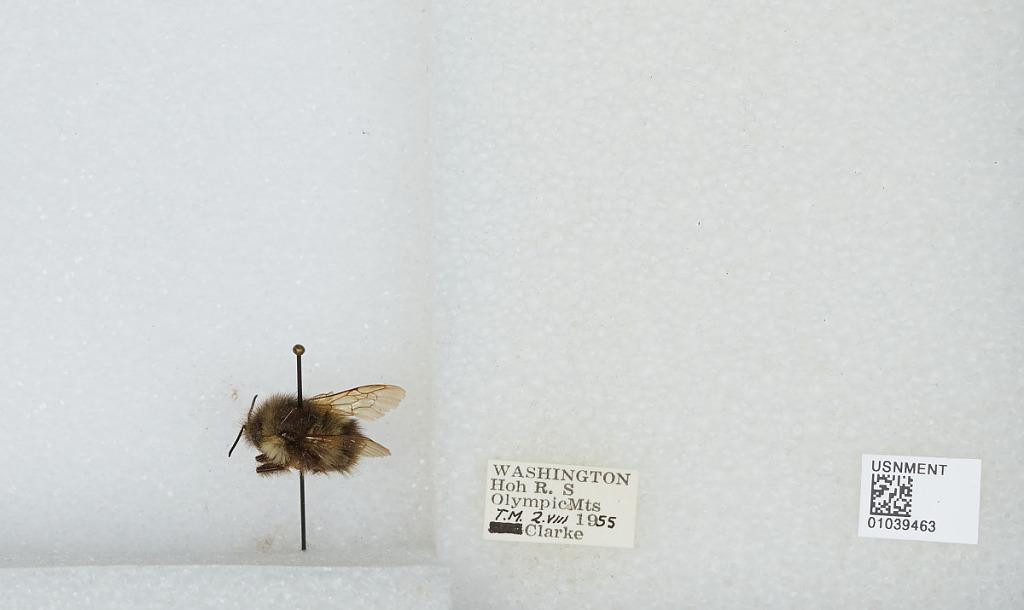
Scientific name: Bombus (Pyrobombus) sitkensis Nylander
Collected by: T. Clarke
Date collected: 1955-8-2
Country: United States
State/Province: Washington
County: Jefferson
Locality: Hoh River, South Olympic Mountains
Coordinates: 47.8564, -123.946